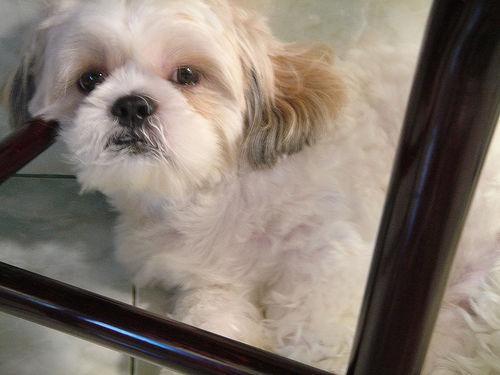
Shih-Tzu